Philip III of Spain

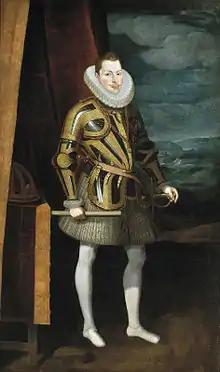
Philip III of Spain

The Spanish crown at the time ruled through a system of royal councils. The most significant of these were the Council of State and its subordinate Council for War, that were in turn supported by the seven professional councils for the different regions, and four specialized councils for the Inquisition, the Military Orders, Finance and the Crusade tax. These councils were then supplemented by small committees, or "juntas", as necessary, such as the 'junta of the night' through which Philip II exercised personal authority towards the end of his reign. As a matter of policy, Philip II had tried to avoid appointing grandees to major positions of power within his government and relied heavily on the lesser nobles, the so-called 'service' nobility. Philip II had taken the traditional system of councils and applied a high degree of personal scrutiny to them, especially in matters of paperwork, which he declined to delegate—the result was a 'ponderous' process. To his contemporaries, the degree of personal oversight he exercised was considered excessive; his 'self-imposed role as the chief clerk to the Spanish Empire' was not thought entirely appropriate.